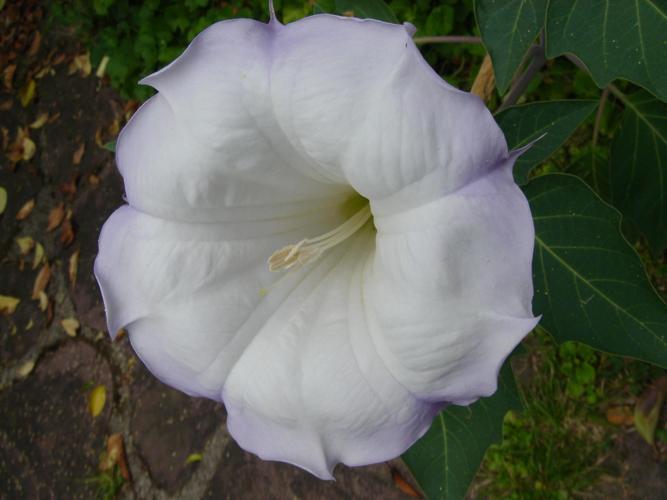
Label: thorn apple